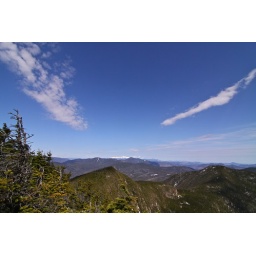
snowcapped presidentials off in the distance. white mountain national forest, nh.